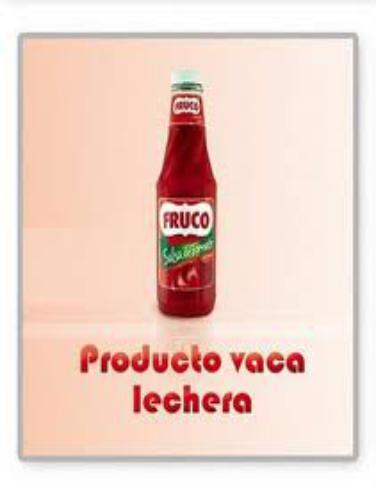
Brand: Fruco
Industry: Food